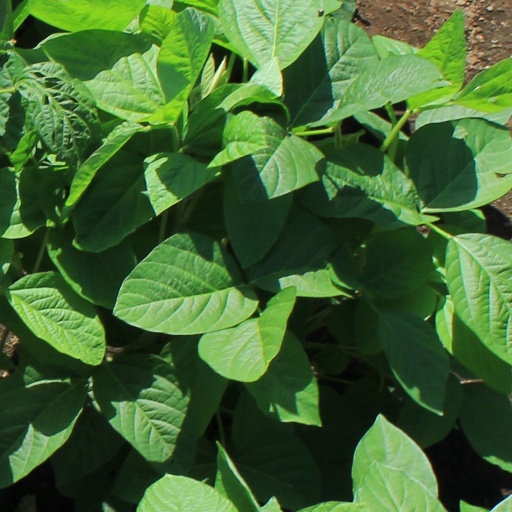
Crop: soybean